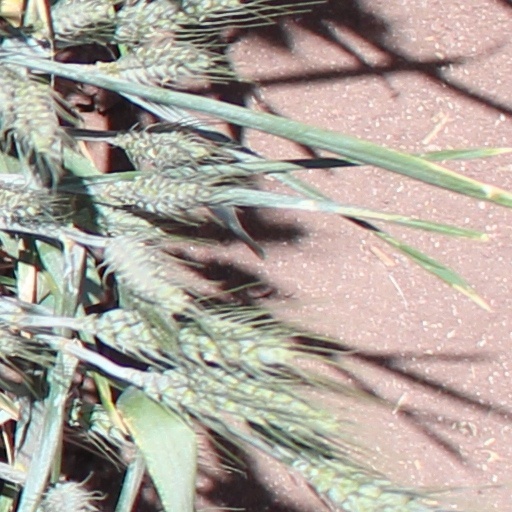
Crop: wheat